Dora Wasserman Yiddish Theatre

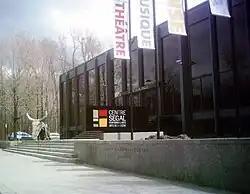

The Dora Wasserman Yiddish Theatre, a branch of the Segal Centre for Performing Arts, was founded in Montreal in 1958 by Dora Wasserman (1919–2003), a Soviet-Ukrainian-Jewish-Canadian actress, playwright, and theatre director.